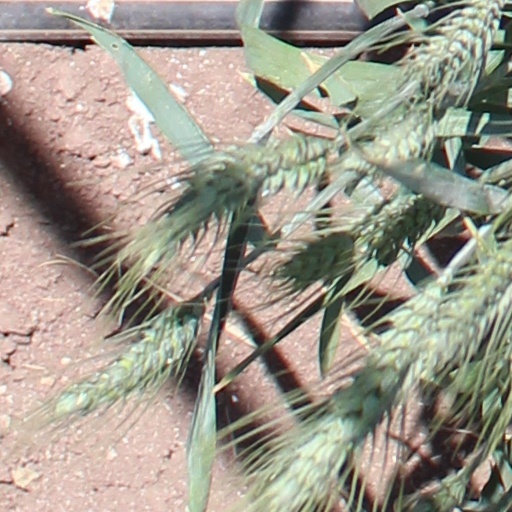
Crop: wheat